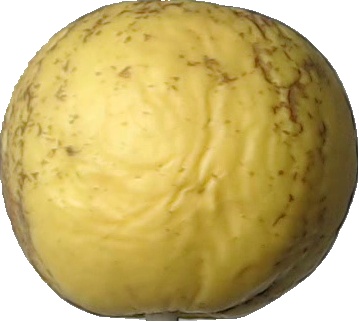
Label: apple_golden_1